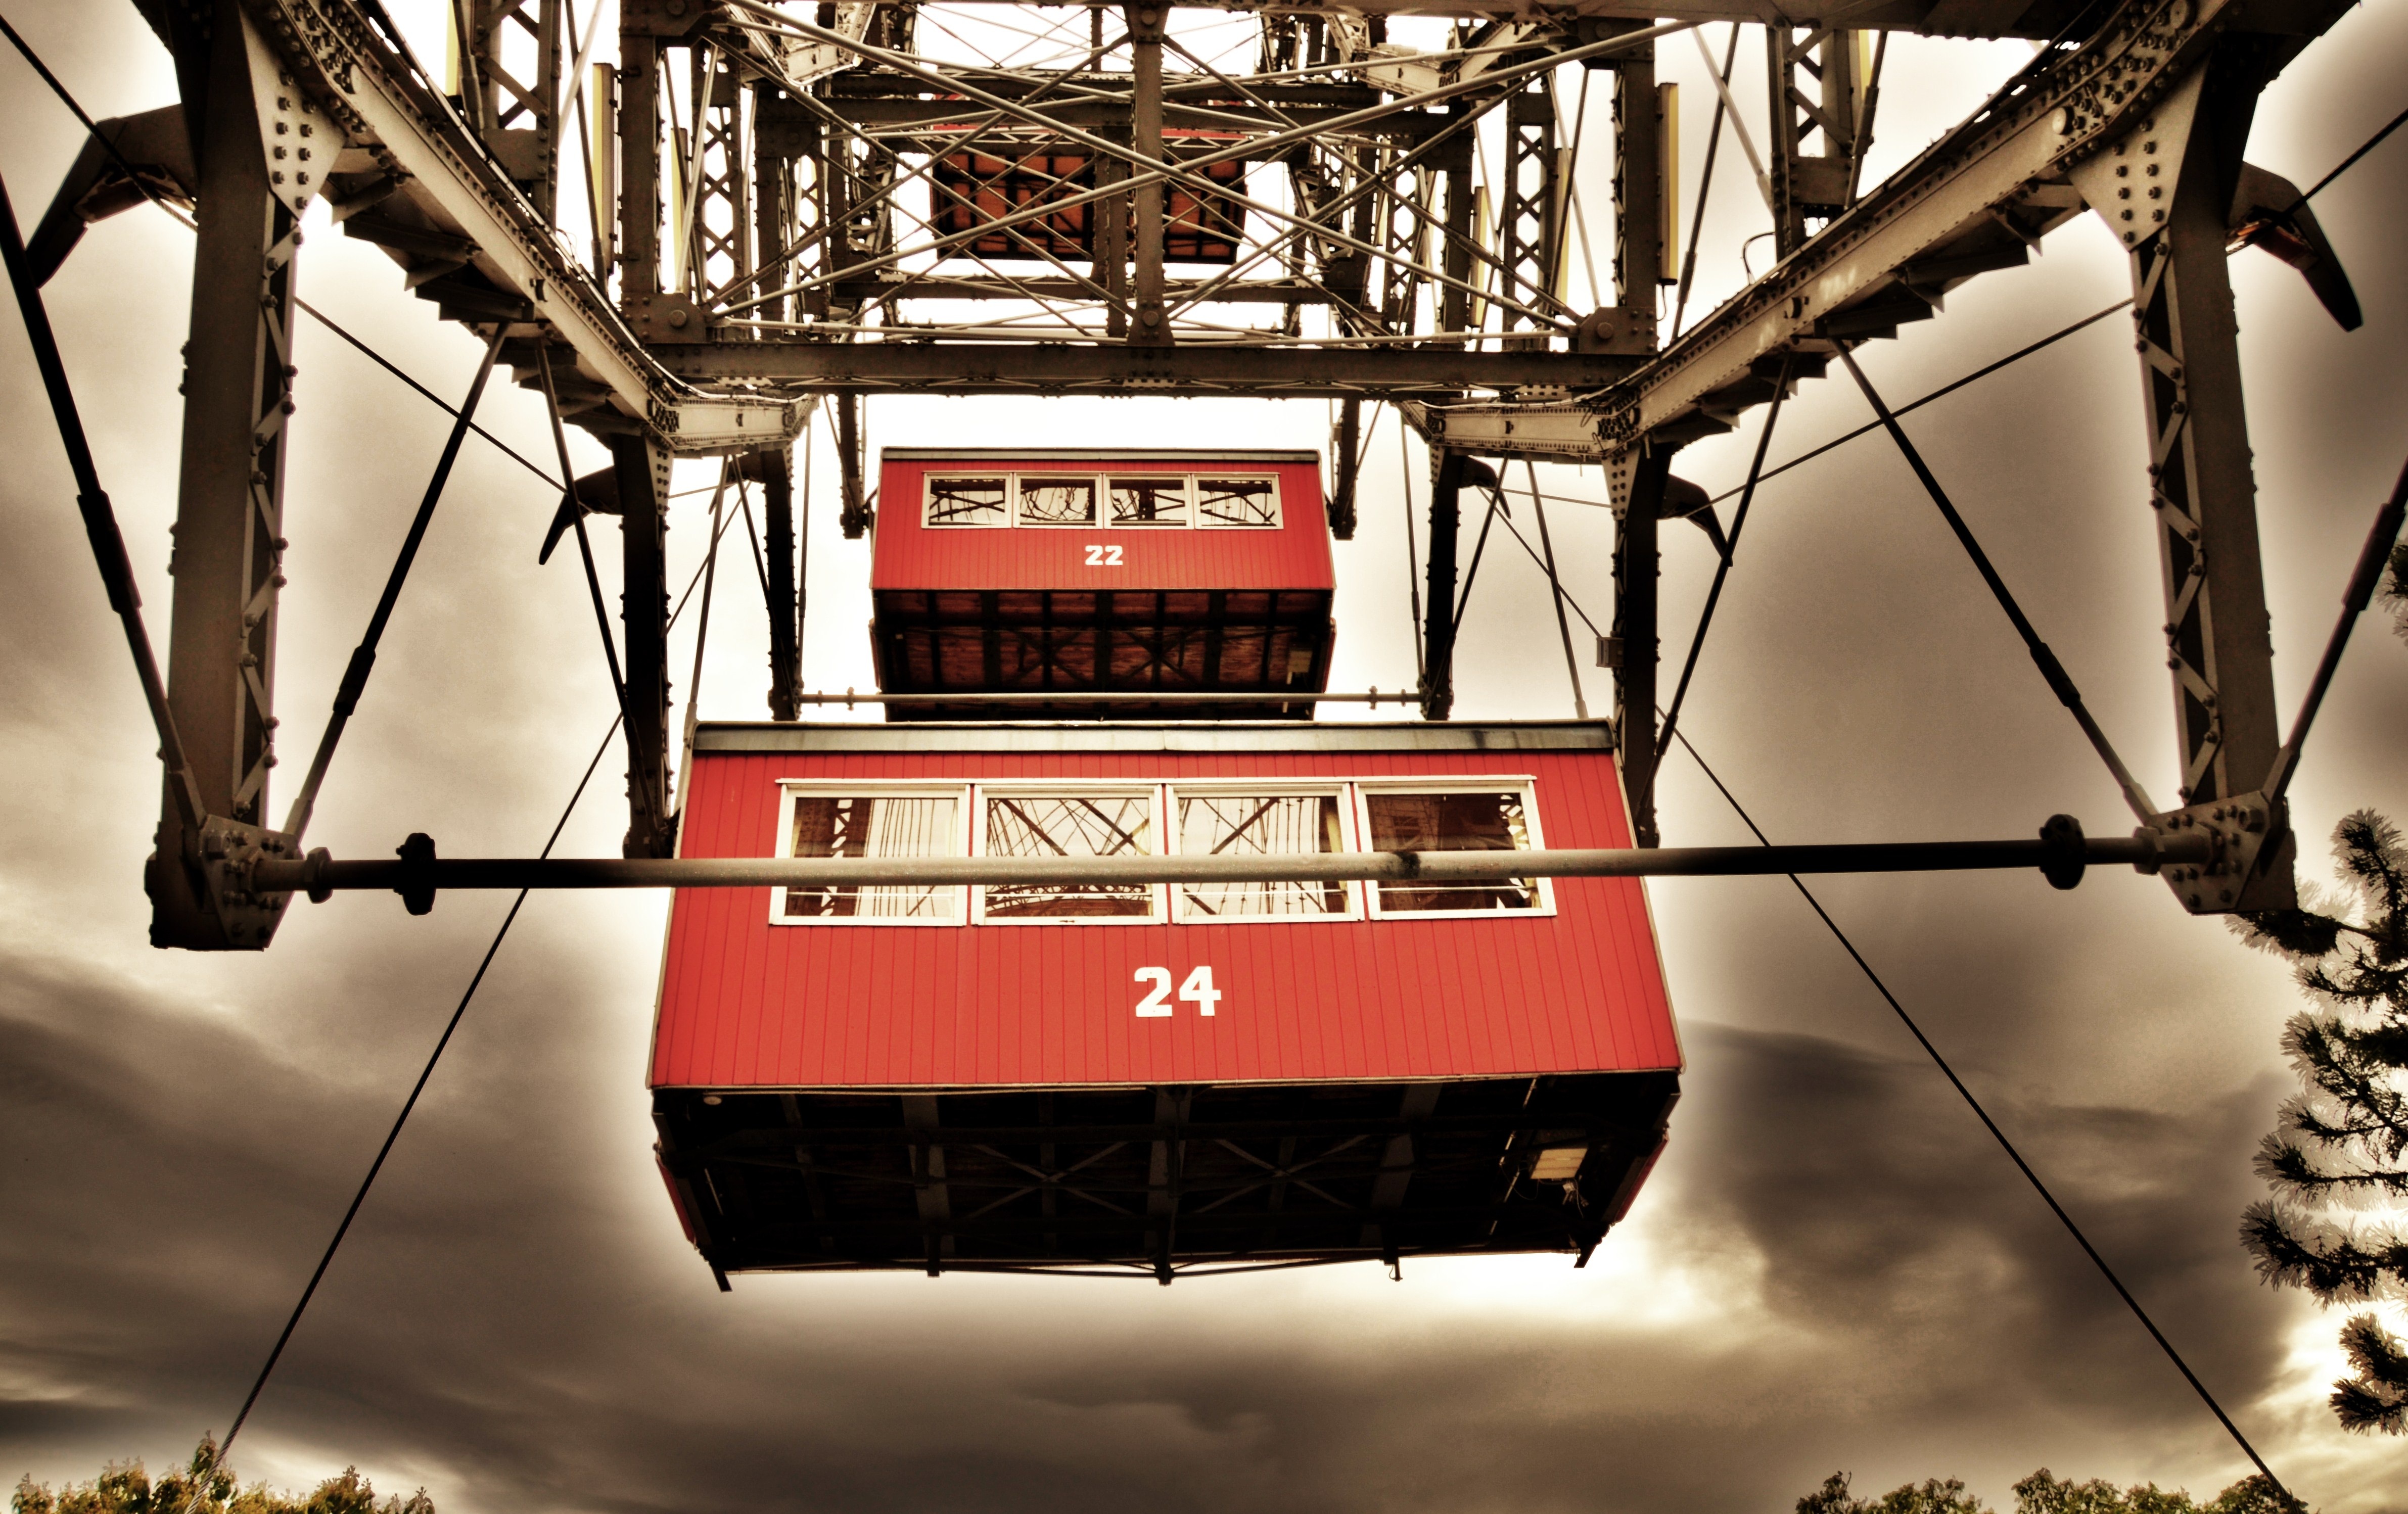
steel, transport, construction, vehicle, ferris wheel, amusement park, austria, vienna, tourist attraction, screenshot, prater